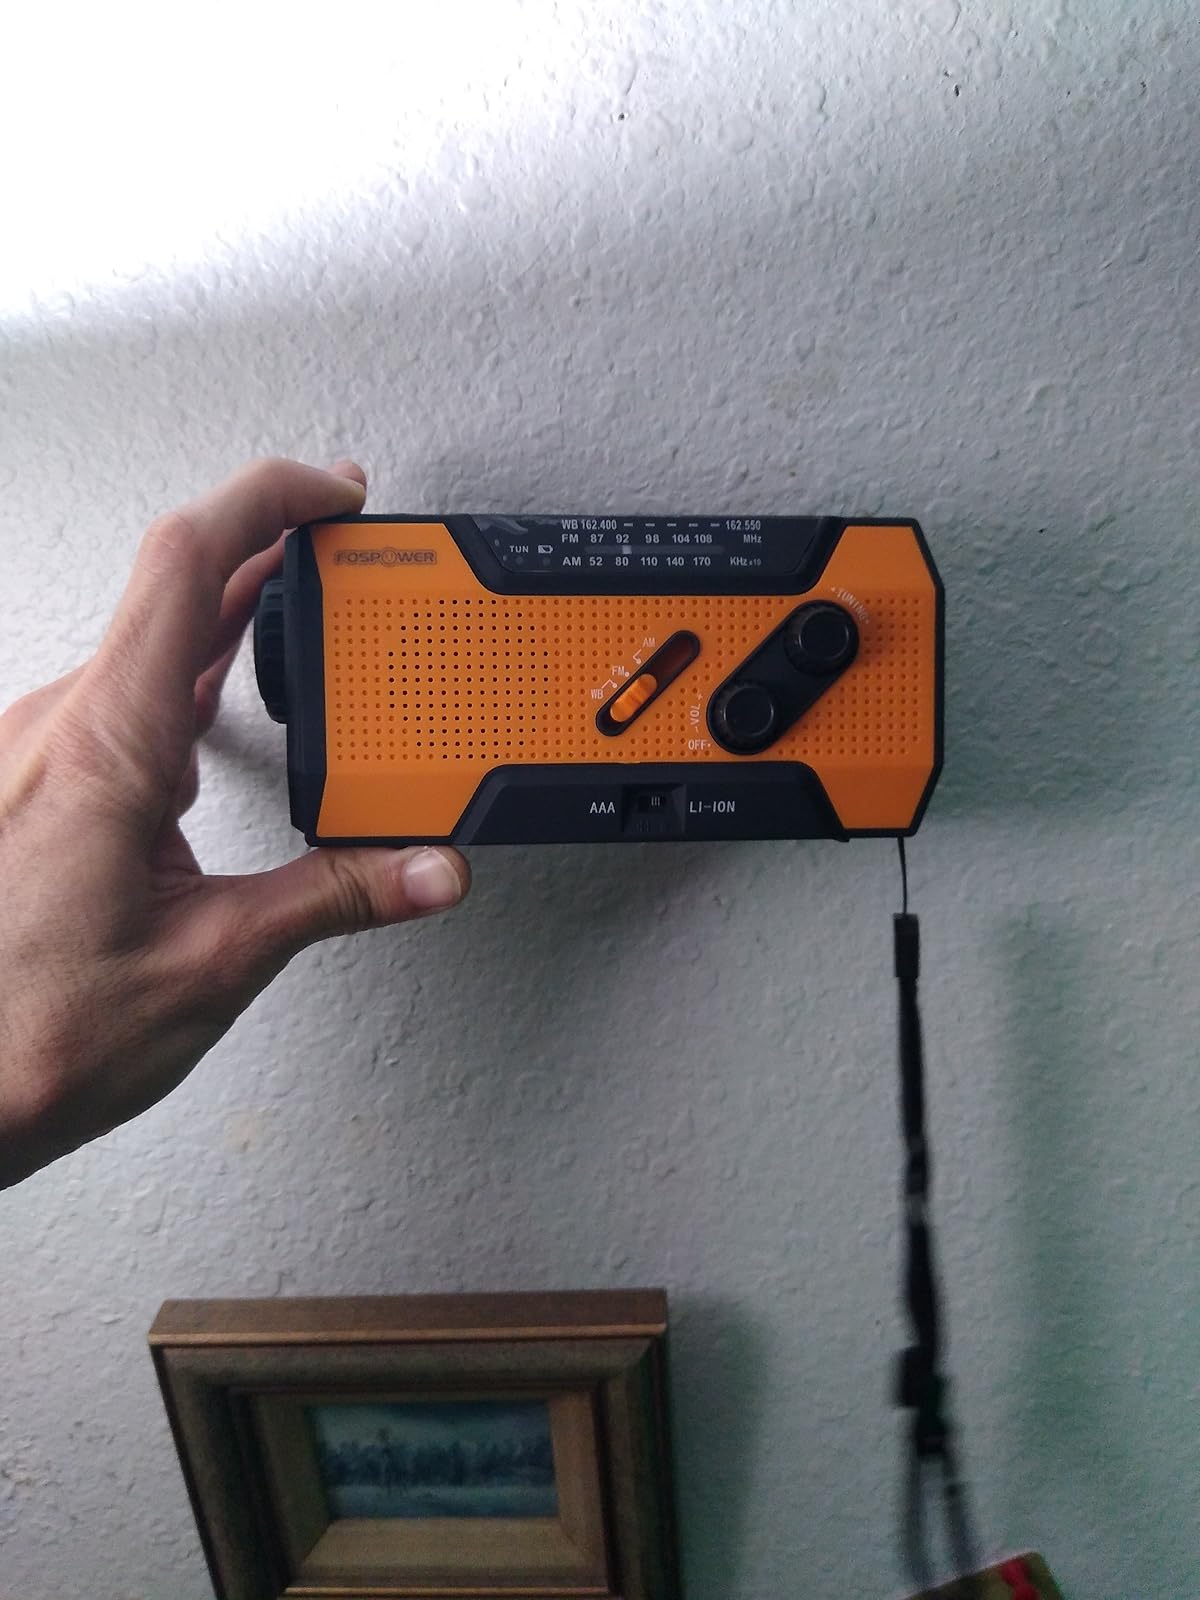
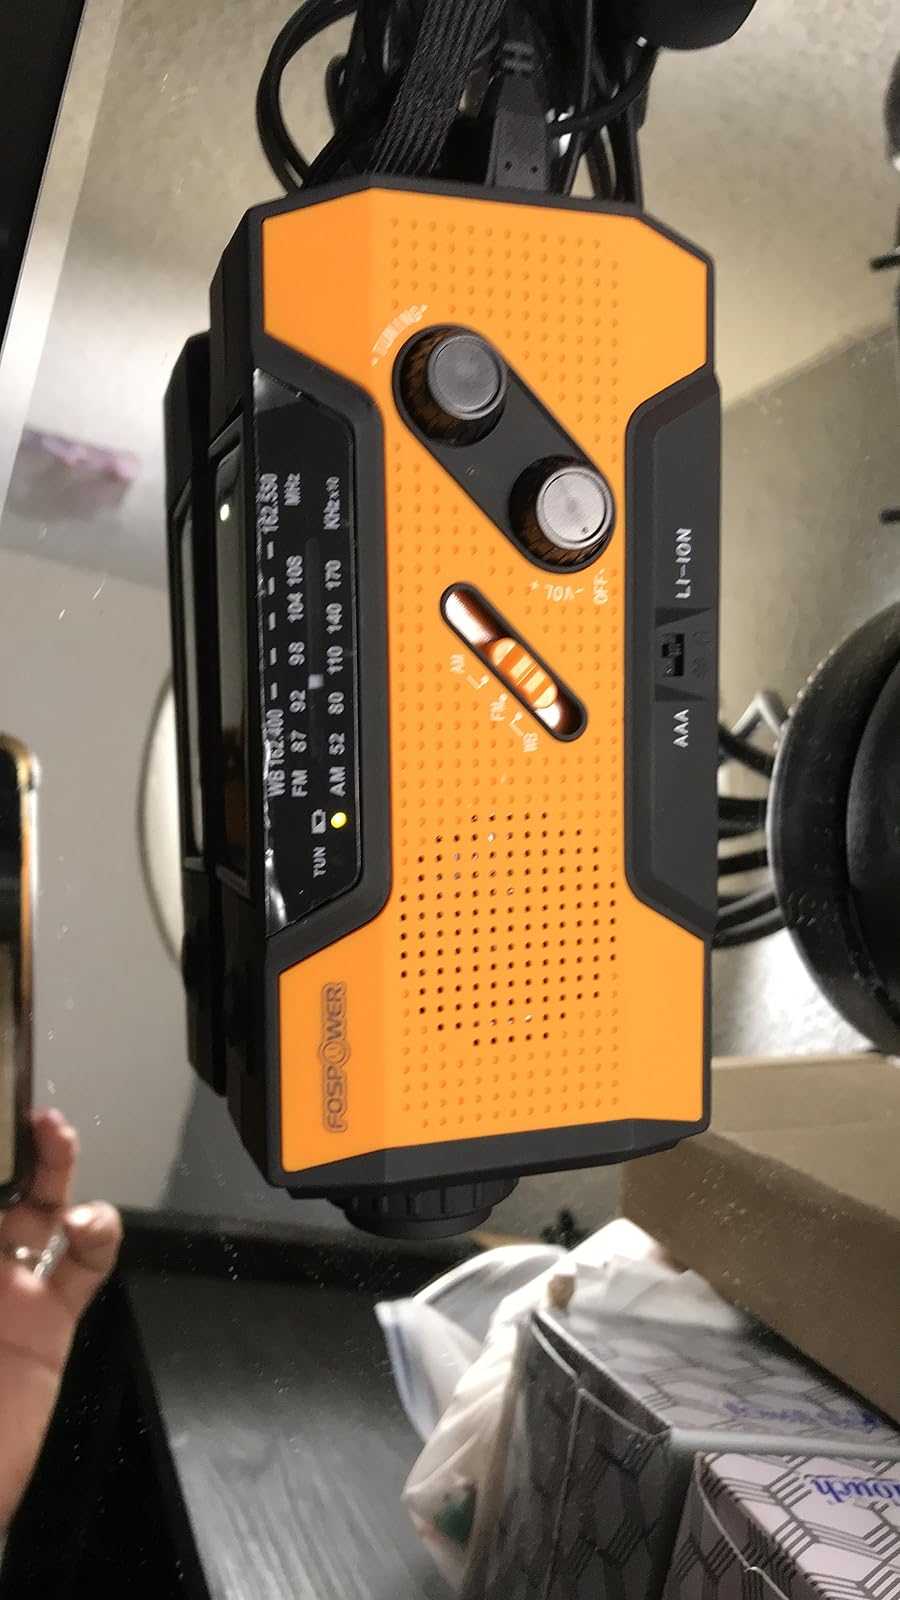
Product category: radio
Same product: yes